Alejandro González Iñárritu

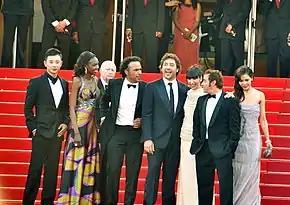
Iñárritu and the "Biutiful" cast at Cannes Film Festival

In 2010, Iñárritu directed and produced "Biutiful", starring Javier Bardem, written by Iñárritu, Armando Bó Jr., and Nicolás Giacobone. The film premiered at the Cannes Film Festival in May 2010. Bardem went on to win Best Actor (shared with Elio Germano for "La nostra vita") at Cannes. "Biutiful" is Iñárritu's first film in his native Spanish since his debut feature "Amores perros". The film was nominated at the 2011 Golden Globes for Best Foreign Language Film, and at the BAFTA Awards for Best Film Not in the English Language and Best Actor. For the second time in his career, Iñárritu's film was nominated for Best Foreign Language Film at the Academy Awards; Javier Bardem's performance was also nominated for the Academy Award for Best Actor. In 2010, Iñárritu directed "Write the Future", a football-themed commercial for Nike ahead of the 2010 FIFA World Cup, which went on to win the Grand Prix at the Cannes Lions Advertising Festival. In 2012, he directed Procter & Gamble's "Best Job" commercial spot for the 2012 Olympic Ceremonies. It won the Best Primetime Commercial Emmy at Creative Arts Emmy Awards and the DGA Award for Outstanding Directorial Achievement in Commercials. On 4 October 2012, Facebook released an Iñárritu-directed brand film titled "The Things That Connect Us" to celebrate the social network reaching one billion users.